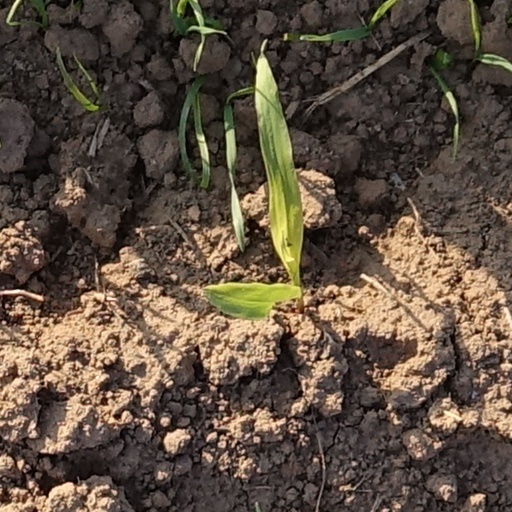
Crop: wheat